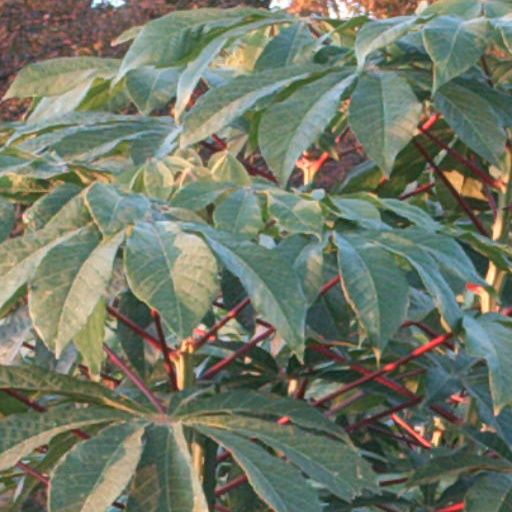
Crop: cassava